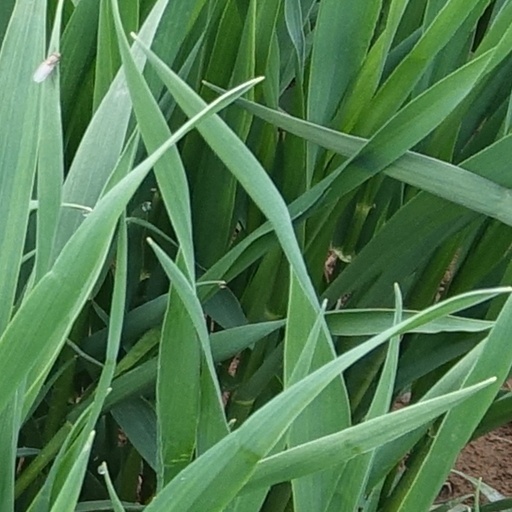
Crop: wheat